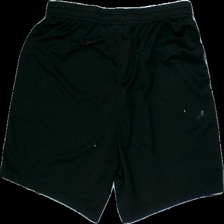
View: back
Type: Shorts
Category: Ladies
Brand: Not in the list
Brand text on label: Umbro
Colors: Black, White
Material: 100% Polyester
Pattern: Embroidered
Cut: Regular
Size: M
Stains: Minor
Damage: stains
Damage location: bottom left
Damage 2: stains
Damage 2 location: middle right
Damage 3: pulled thread
Damage 3 location: middle center
Price range: <50
Recommended usage: Recycle
Description: black shorts with emroidered logo